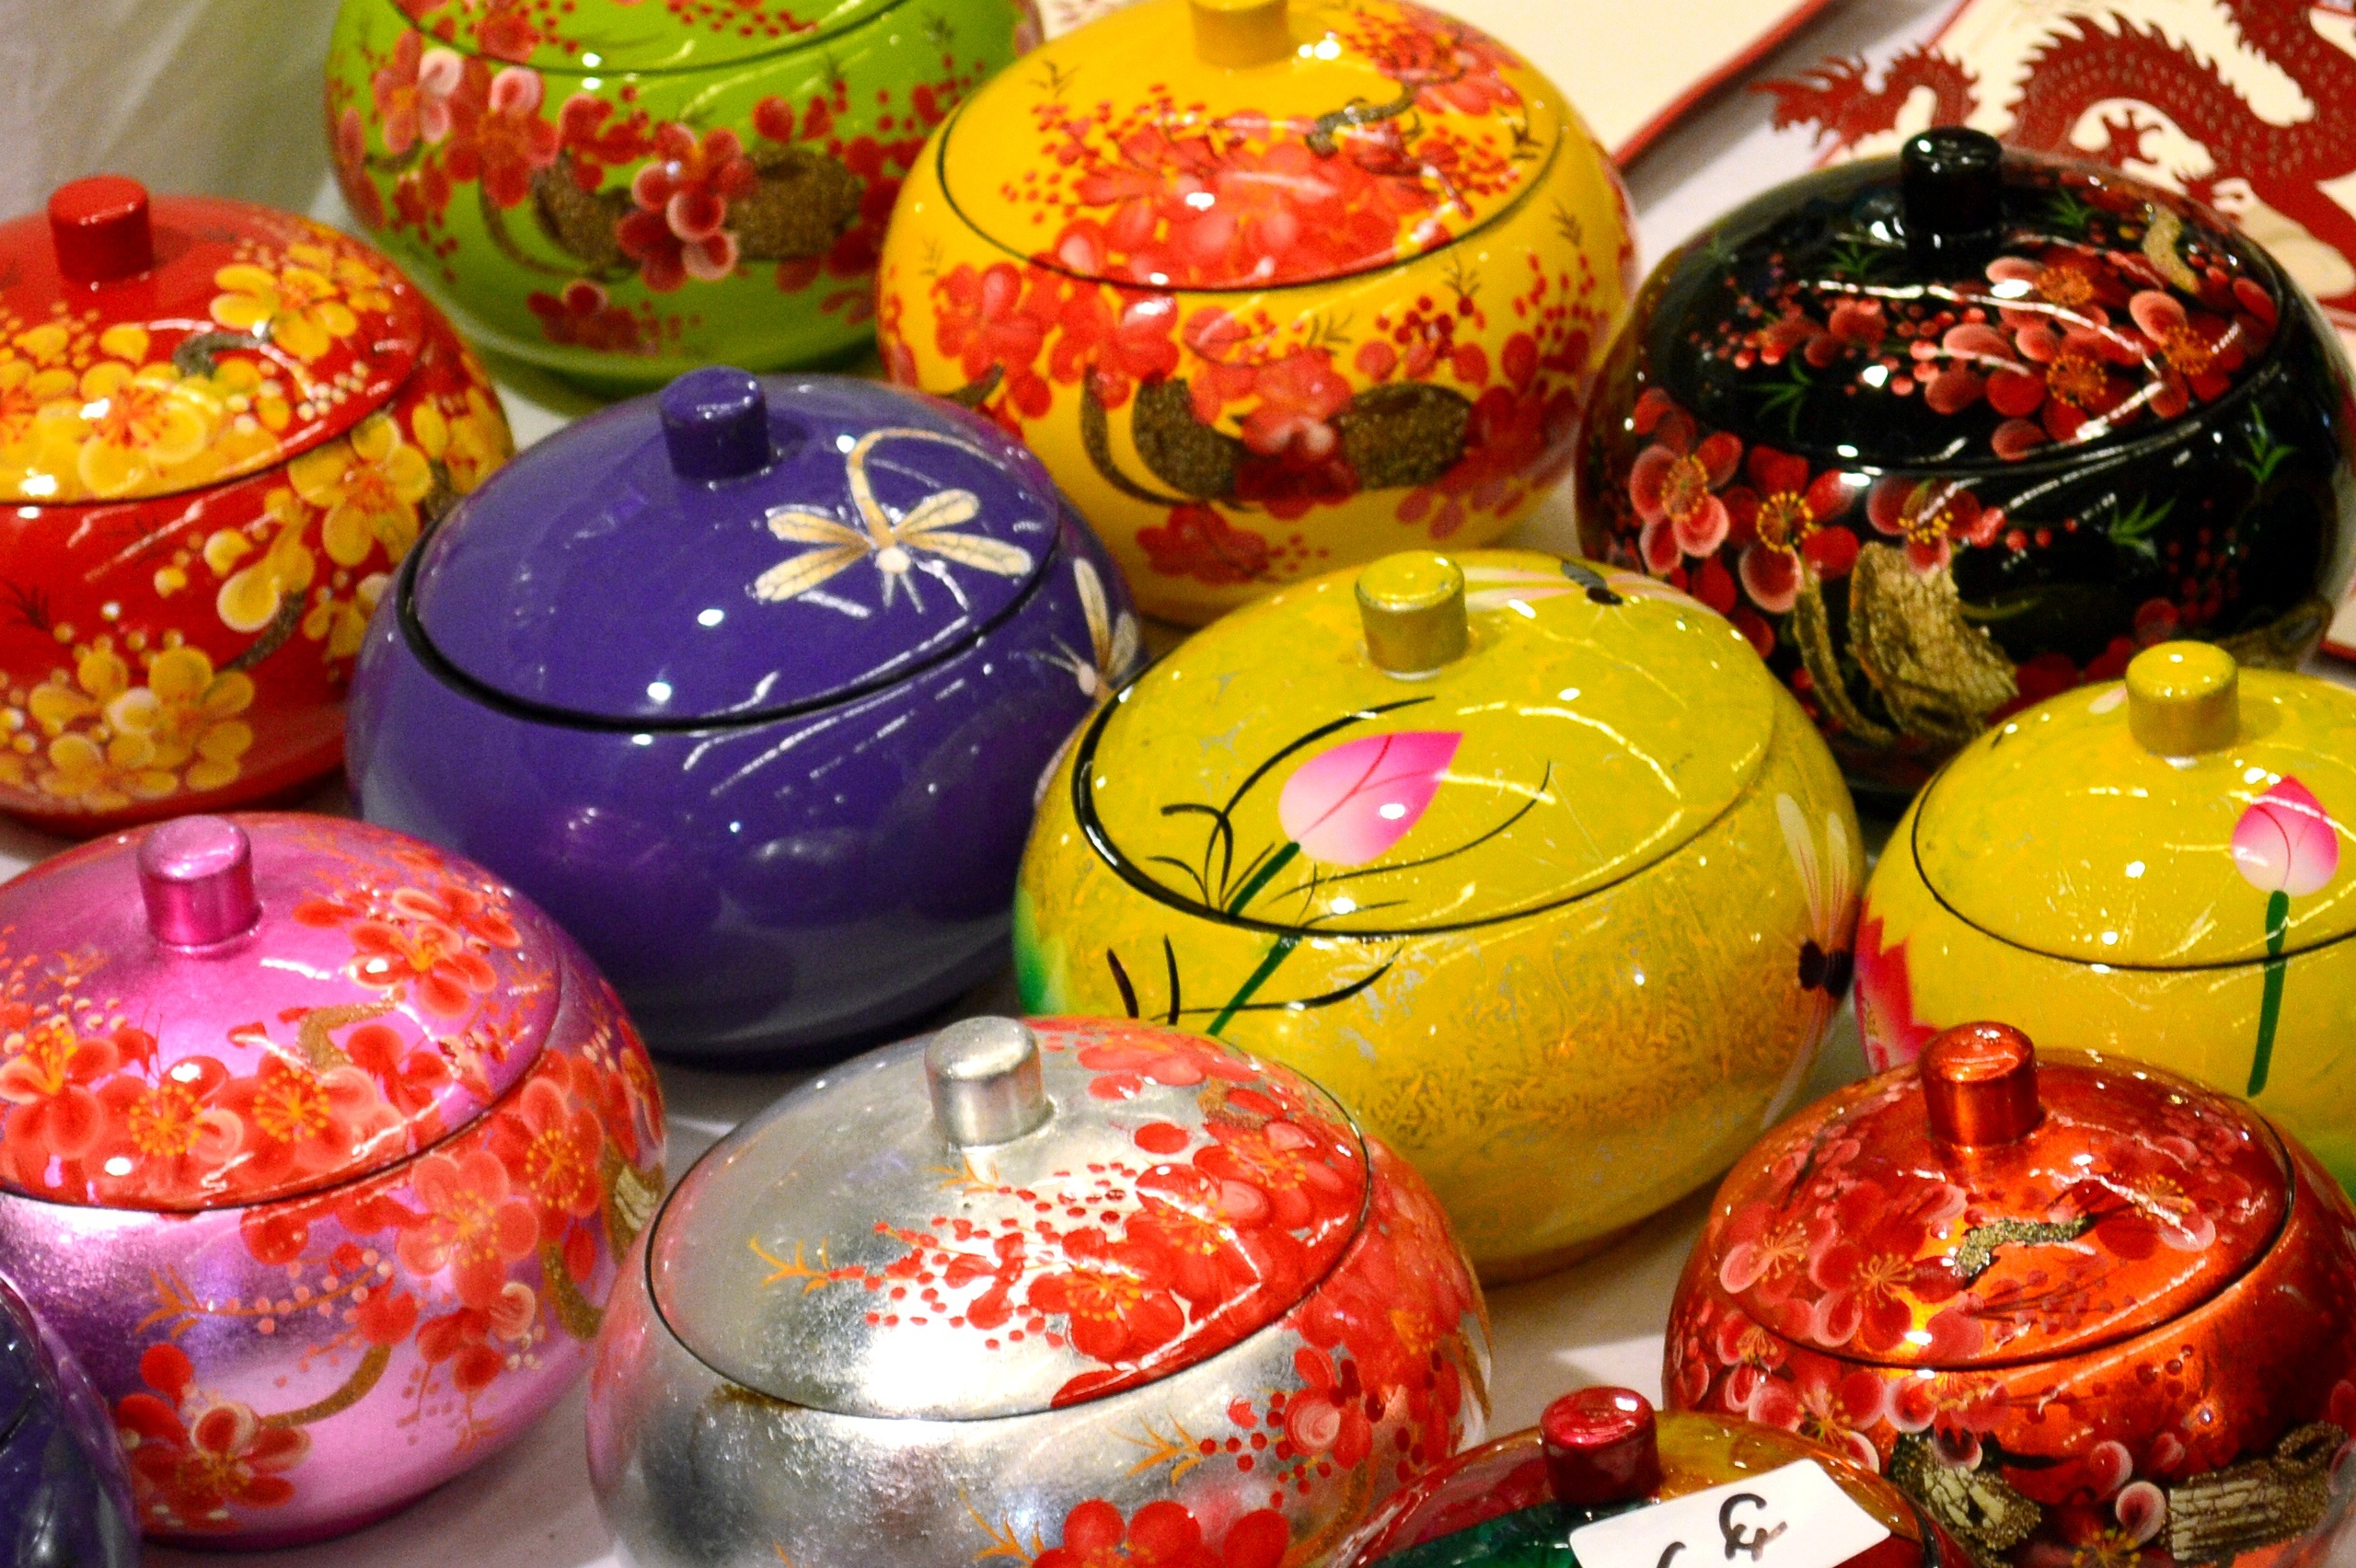
food, produce, pottery, thailand, east pavilion, oriental fair, vases coloured, jewelry holders, colored objects, eastern market, artistic vessels